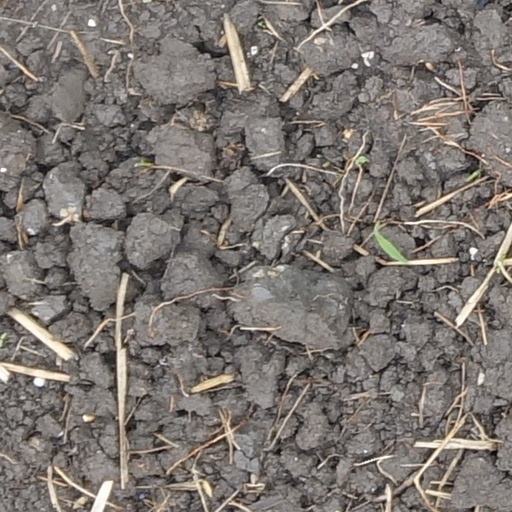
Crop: wheat